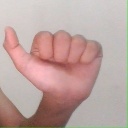
अक्षर: त